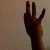
The image shows a hand gesture representing the number 9 in Indian Sign Language.